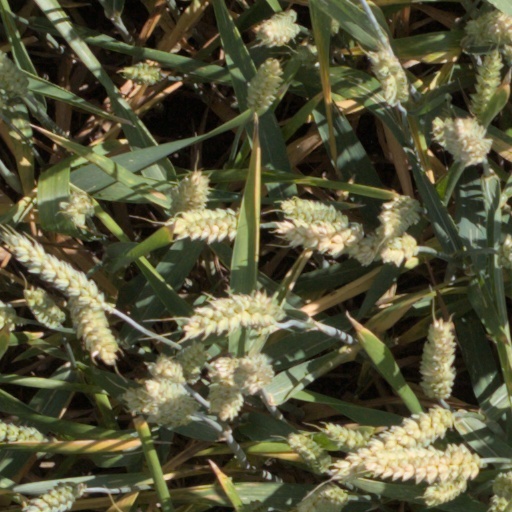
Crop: wheat